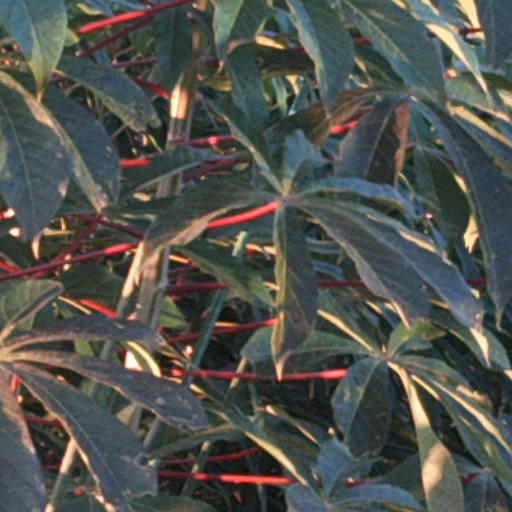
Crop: cassava